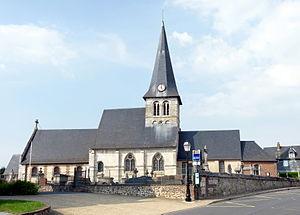
Église Notre-Dame de Roumare (Classé) This building is indexed in the Base Mérimée, a database of architectural heritage maintained by the French Ministry of Culture,
Cet article recense les monuments historiques de l'arrondissement de Rouen, dans le département de la Seine-Maritime, en France.
Roumare est une commune française située dans le département de la Seine-Maritime en région Normandie.